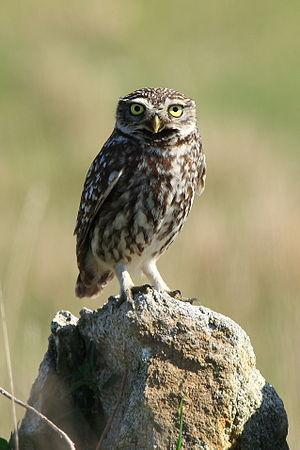
Le plateau d'Albion est situé à cheval sur les trois départements du Vaucluse, de la Drôme et des Alpes-de-Haute-Provence. Il se subdivise administrativement en sept communes : Sault, Ferrassières, Aurel, Revest-du-Bion, Saint-Trinit, Saint-Christol, Simiane-la-Rotonde.